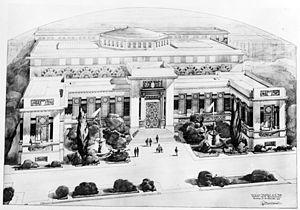
La bibliothèque d'étude et du patrimoine fait partie du réseau des bibliothèques municipales de Toulouse, elle conserve les collections historiques de la ville. Construite à partir de 1932, elle a été inaugurée le 30 mars 1935 et est inscrite à l'inventaire des monuments historiques depuis le 7 décembre 1994.